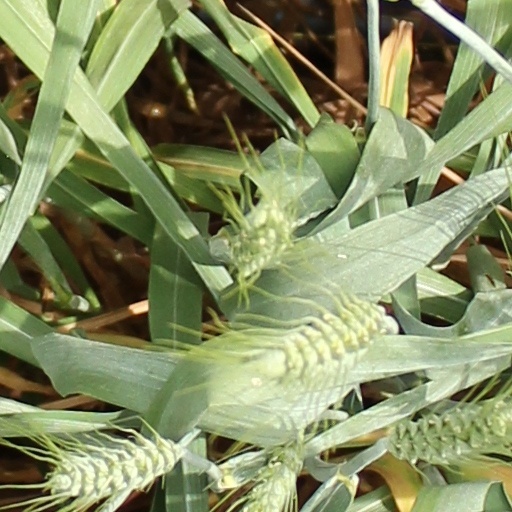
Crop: wheat